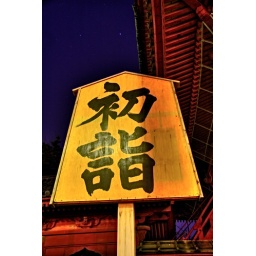
&amp;quot;Hatsumoude&amp;quot; sign under roof of Zojoji temple at night, Shiba-koen, Tokyo